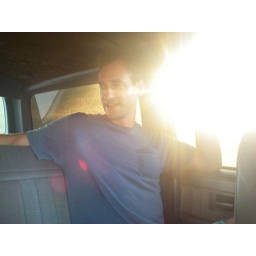
Pat in car ride home